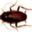
Label: cockroach